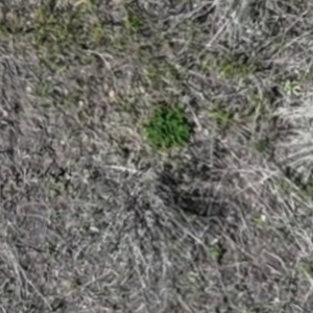
Month: may